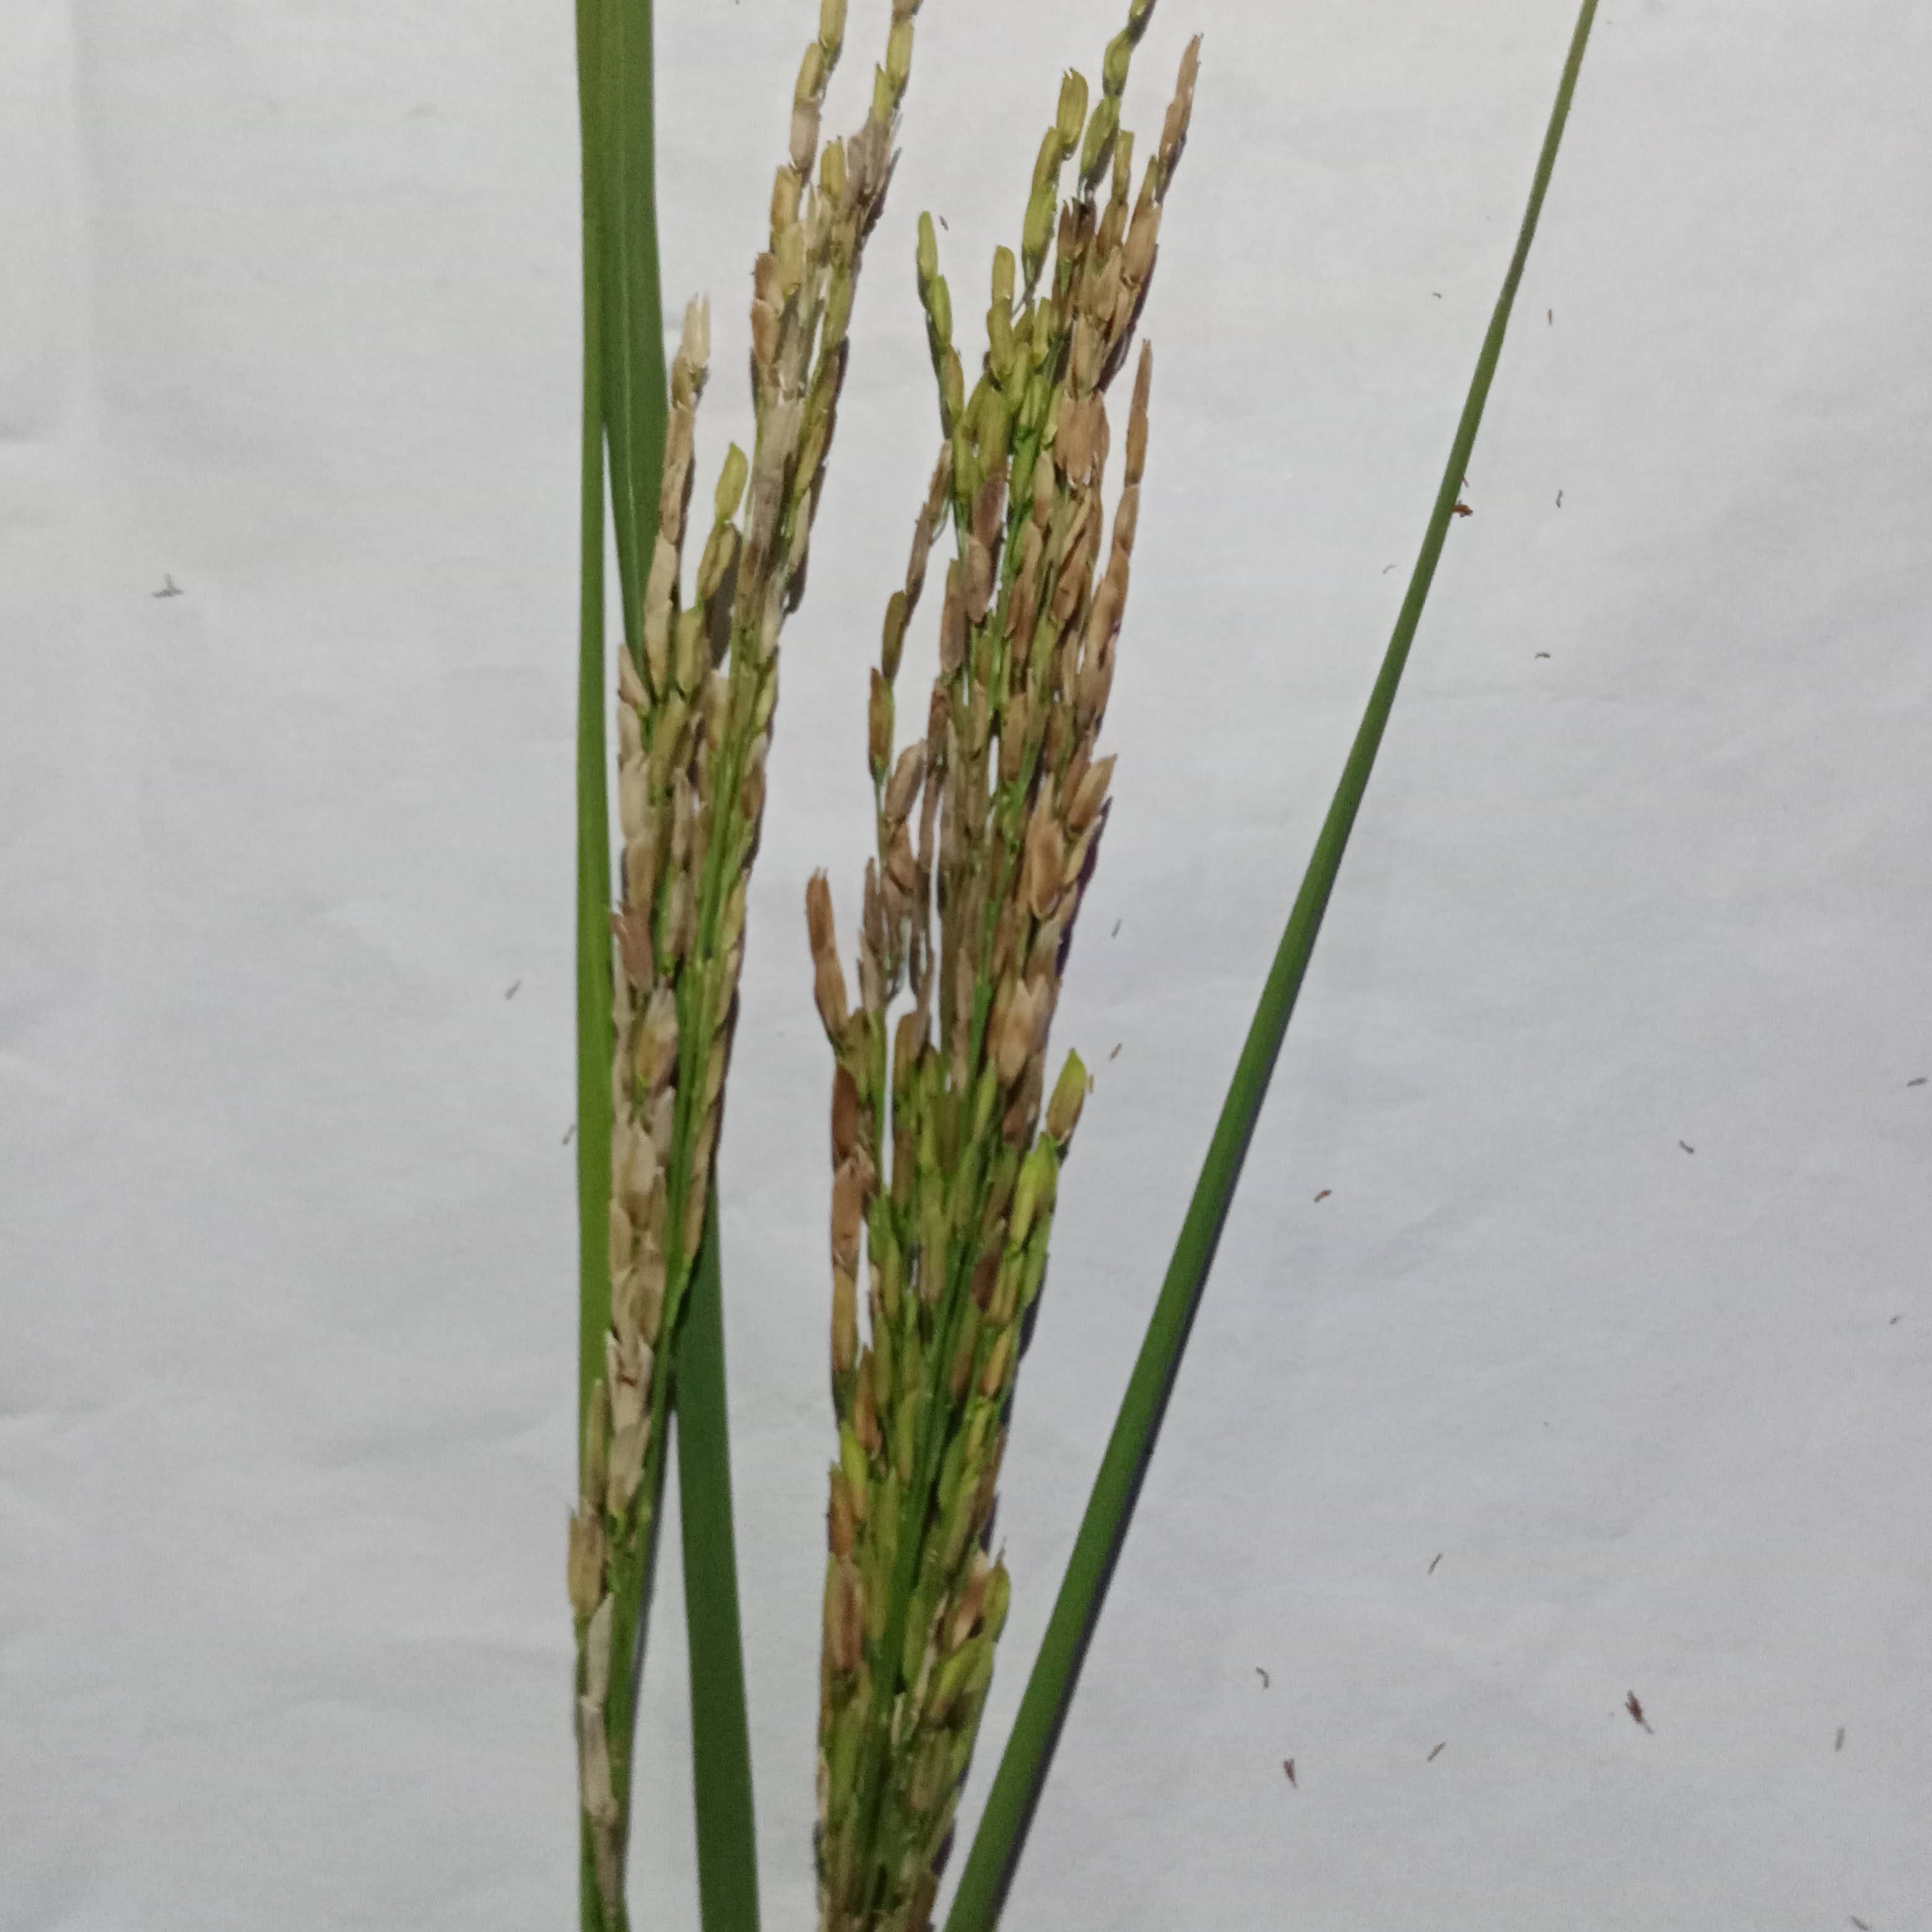
Nhãn: Bệnh Đạo ôn lá và cổ bông (Rice leaf and neck blast)